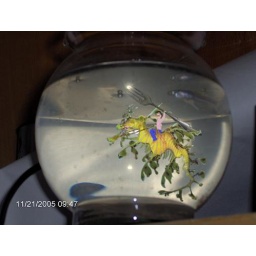
Ambi-G in fish bowl